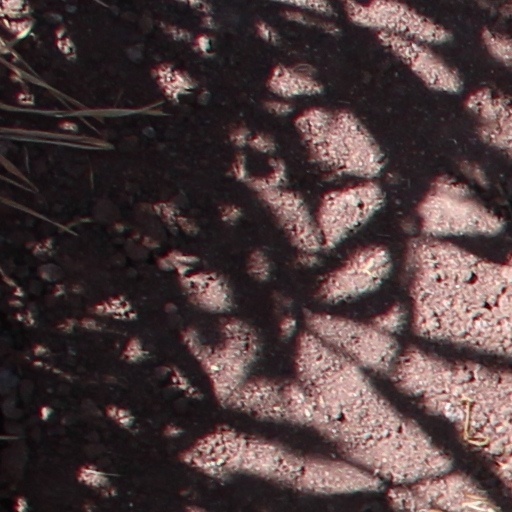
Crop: wheat